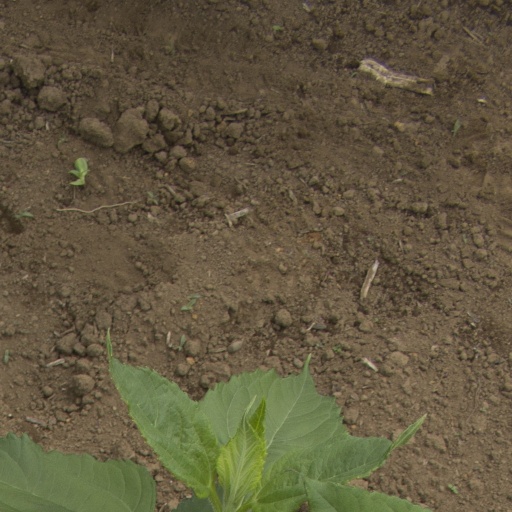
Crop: Jerusalem artichoke